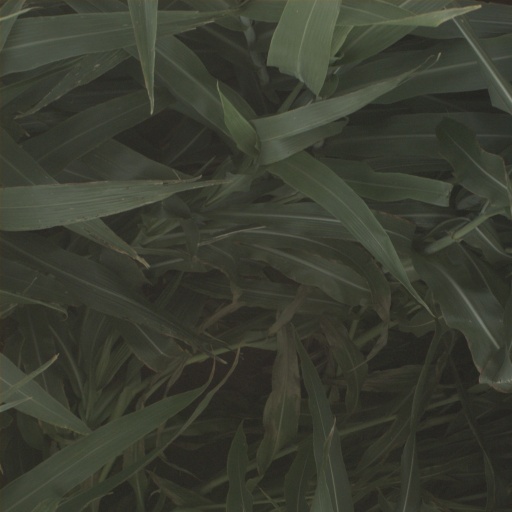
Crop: sorghum